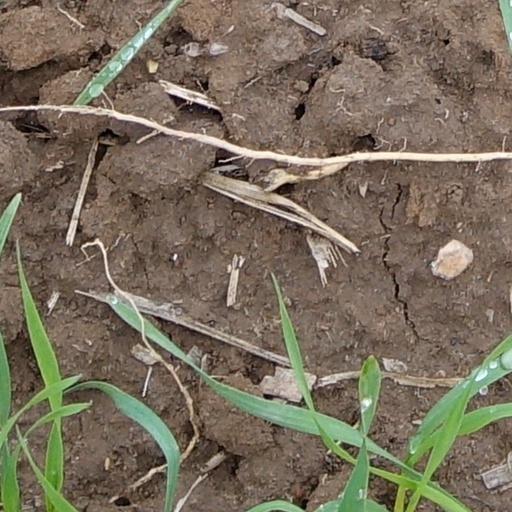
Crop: wheat